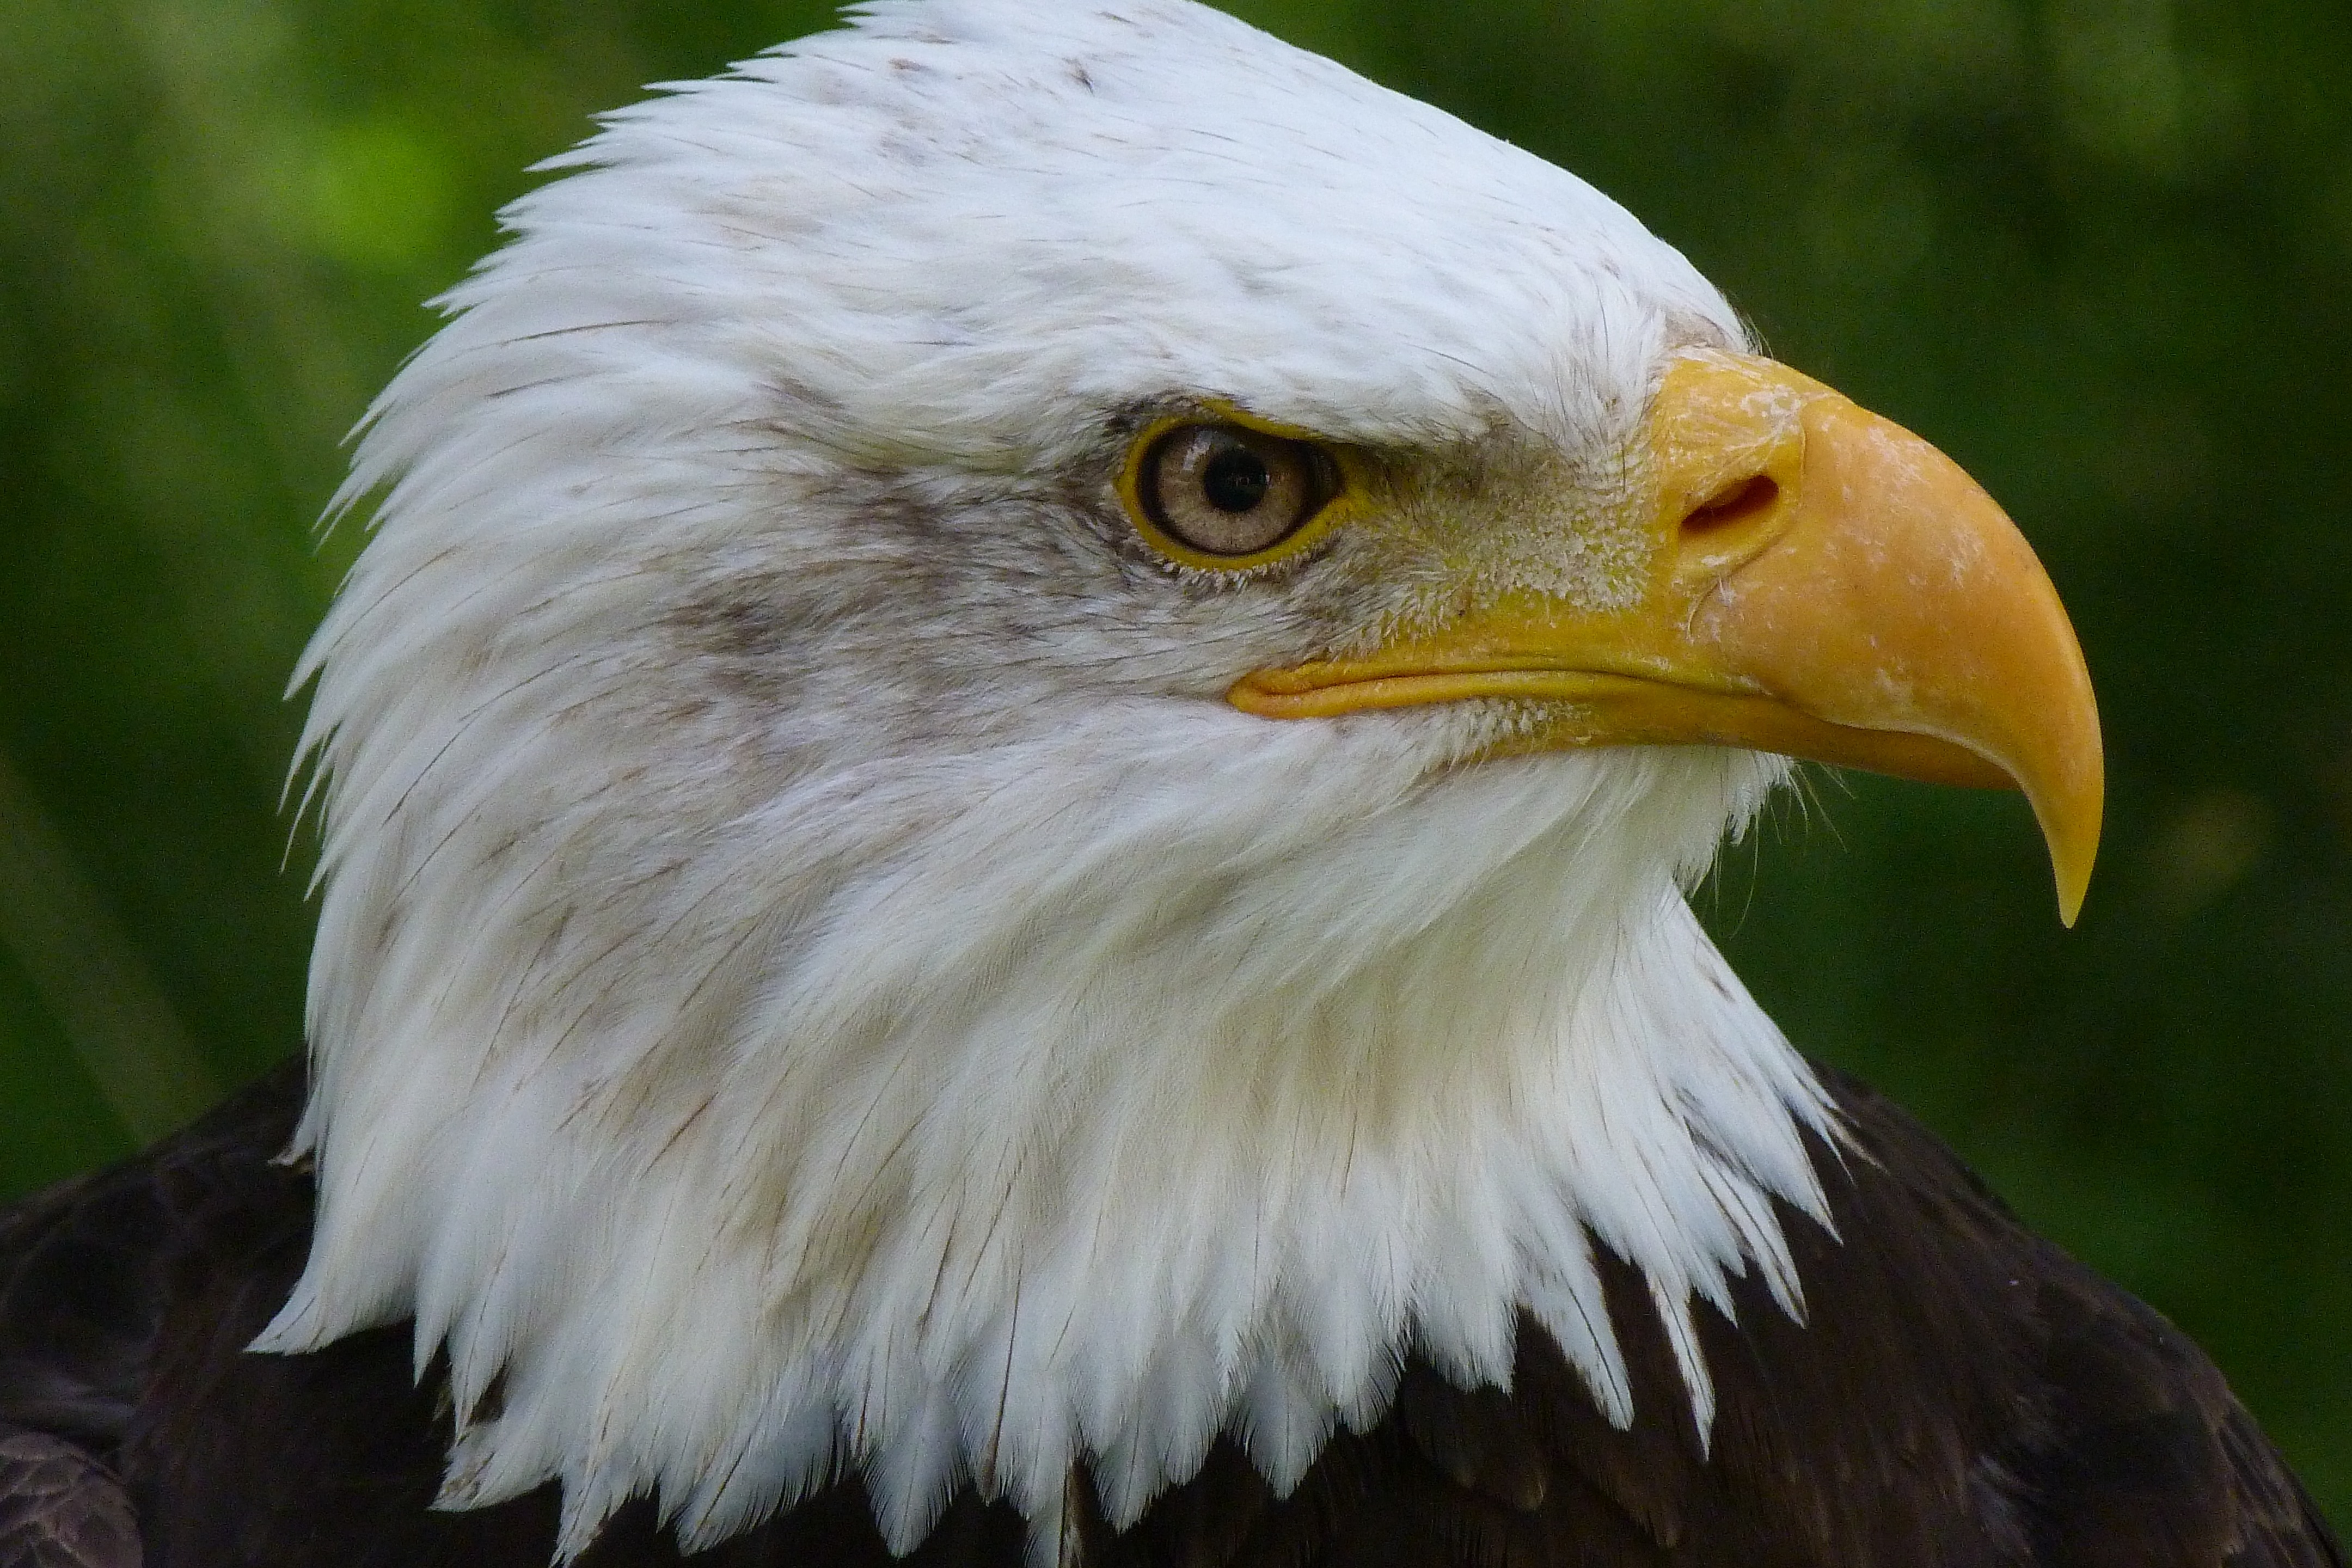
bird, wing, animal, wildlife, beak, eagle, predator, fauna, raptor, plumage, bird of prey, bald eagle, close up, vertebrate, hunter, accipitriformes, avian adler